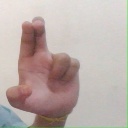
अक्षर: आ